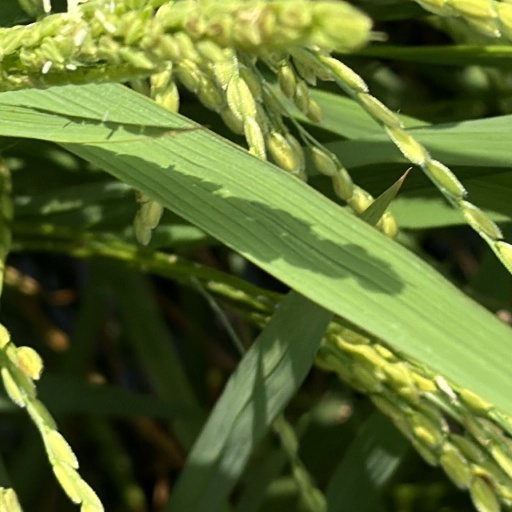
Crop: rice